Ng On-yee

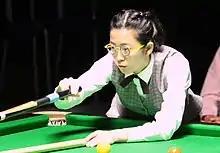
Ng at the final of the 2017 Paul Hunter Women's Classic

Ng was one of only two women competitors in the mixed singles snooker at the 2017 World Games, held in Wrocław, Poland. Ng lost in the deciding frame of her first match 2–3 against Michael Judge. Ng was seeded into the last 16 at the 2017 Paul Hunter Women's Classic in Fürth, Germany; she reached the semi-finals without losing a frame, defeating both Inese Lukashevska and Diana Stateczny 4–0. She then narrowly defeated So Man Yan 4–3 to reach the final, where she lost 1–4 to Reanne Evans, having won only the third frame.